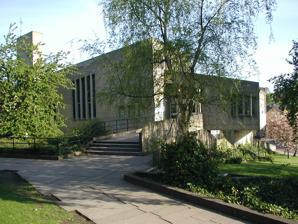
Building: Dunelm House
Country: United Kingdom
Year built: 1966
Brutalist university building in Durham, England Dunelm House The top level entrance of the building General information Type University building Architectural style Brutalism Coordinates 54°46′24″N 1°34′18″W / 54.77333°N 1.57167°W / 54.77333; -1.57167 Completed 1966 Technical details Floor count 6 Listed Building – Grade II Official name Dunelm House including landing stage, steps and attached walls Designated 9 July 2021 Reference no. 1477064 Dunelm House is a Grade II listed building in Durham, England , built in 1966 in the brutalist style. It belongs to Durham University and houses Durham Students' Union . Its listing entry cites, among other factors, that it is "a significant Brutalist building that reflects the latest in architectural thinking for its date" and that it is "the foremost students’ union building of the post-war era in England". History Construction The brutalist angular concrete building was designed by Richard Raines and Michael Powers of the Architects' Co-Partnership , and completed in 1966 under the supervision of architect Sir Ove Arup , whose adjacent Kingsgate Bridge opened two years earlier.  Built into the steeply sloping bank of the River Wear , Dunelm House is notable internally for the fact that the main staircase linking all five levels of the building runs in an entirely straight line. This was intended by the building's architects to create the feeling of an interior street. Music venue The building was opened in 1966 with a concert by the Thelonious Monk quartet. During the 1960s and 70s, the venue was part of the national music circuit, and hosted bands including Pink Floyd and Procol Harum . After one gig in 1969, members of Free wrote the song All Right Now in their dressing room in the building, which went on to be their biggest hit. Views In 1968 Dunelm House won a Civic Trust award. Sir Nikolaus Pevsner , the noted architecture historian, considered the building, "Brutalist by tradition but not brutal to the landscape ... the elements, though bold, [are] sensitively composed." Durham City Council's Local Plan notes that the "powerful" building, together with Kingsgate Bridge, "provides an exhilarating pedestrian route ... out into open space over the river gorge". Public views were divided from the start, with a local newspaper in 1966 reporting views ranging from "the third best looking building in the city" (after the cathedral and castle ), to a "monstrosity". The Observer in 2017 reported that students called it "that ugly concrete building". Uncertain future and eventual listing In 2016, the university applied for a Certificate of Immunity from Listing , and revealed plans to demolish the building as part of their estate masterplan, saying it would cost £15 million to make the building fit for purpose. Historic England suggested that Dunelm House should be made a Grade II listed building , but culture secretary Karen Bradley said she was inclined instead to grant the certificate of immunity, allowing the building to be demolished. In 2017, the building hosted a conference under the title "Caring for Brutalism", sponsored by the university and the Twentieth Century Society , which brought together experts on brutalist architecture to discuss the significance and future of Dunelm House and similar 20th century buildings. The Secretary of State's initial decision to grant a certificate of immunity was appealed by the Twentieth Century Society. The initial appeal was unsuccessful but a second appeal on the grounds that there were irregularities in the listing process and evidence that the decision had been wrongly made led to an announcement in 2021 that the building would be listed at Grade II. This was reported in both local and national press. References